Rökkurró

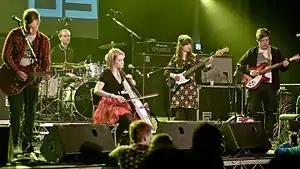
Rökkurró in Reykjavík, 2009

Rökkurró is an Icelandic music group founded in 2006 in Reykjavík. After a 4-track EP, they were signed to 12 Tónar label. Their debut album was "Það kólnar í kvöld.." (meaning "It's Getting Colder Tonight" in Icelandic). It was released in 2007 in Iceland, Europe and Japan to great critical acclaim, followed by a local tour in Iceland and an international tour that included Germany, The Netherlands and Switzerland supporting Ólafur Arnalds. The follow-up album "Í Annan Heim" (meaning In Another World) was released in 2010. It was produced by Alex Somers.